Door Lock (film)

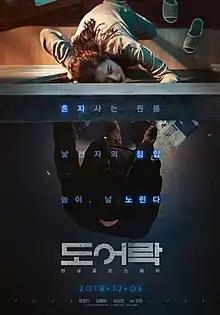
Theatrical release poster

Door Lock is a 2018 South Korean psychological horror-thriller film directed by Lee Kwon. The film stars Gong Hyo-jin, Kim Ye-won and Kim Sung-oh. It was released on December 5, 2018. The movie is based on the 2011 Spanish movie "Sleep Tight". While the original tells the story from the perpetrator's perspective, this adaption is from the victims point of view.